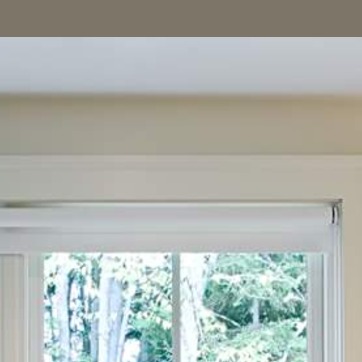
Material: painted